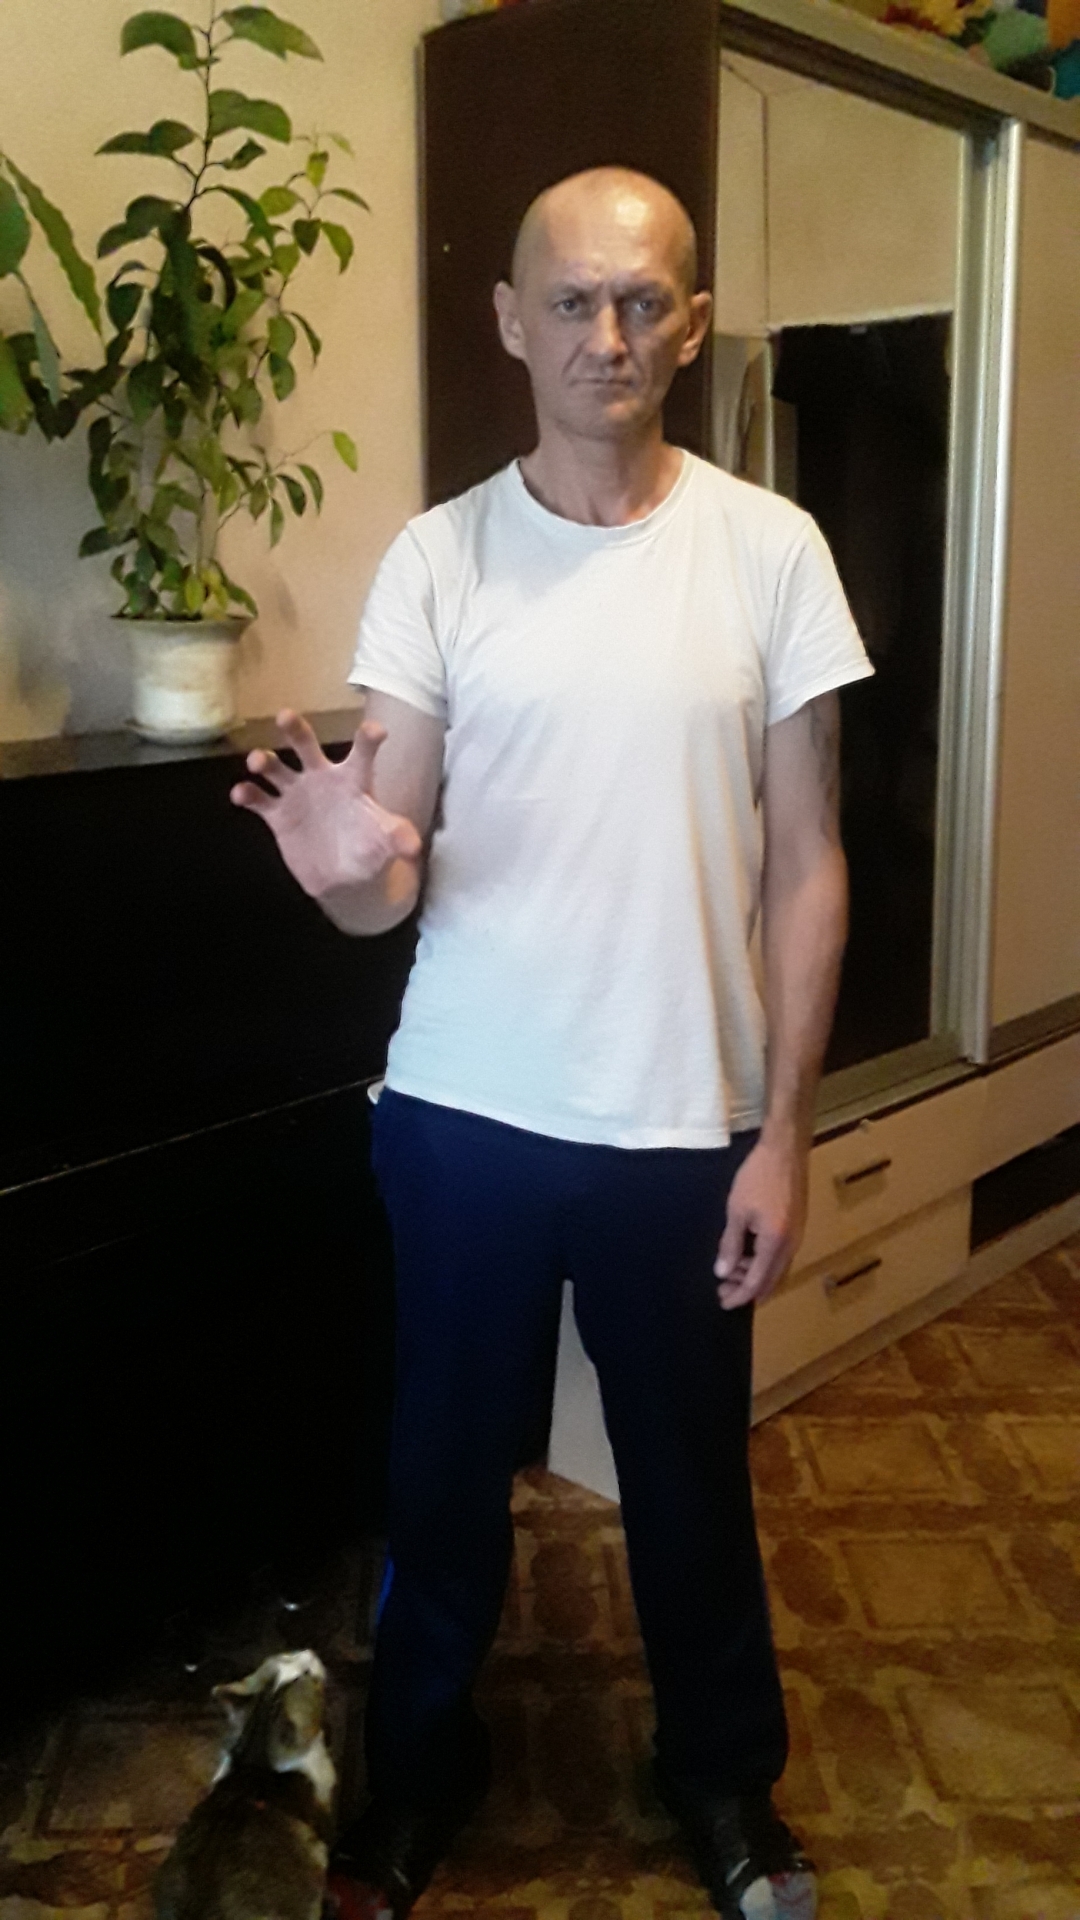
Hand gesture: grabbing